2017 FIBA U16 European Championship Division B

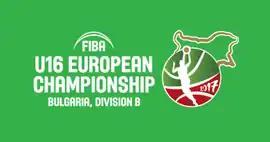

The 2017 FIBA U16 European Championship Division B was played in Sofia, Bulgaria, from 10 to 19 August 2017. 24 teams participated in the competition. Greece won the competition without losing a single game and won the promotion to Division A. Netherlands and Georgia also gained promotion.